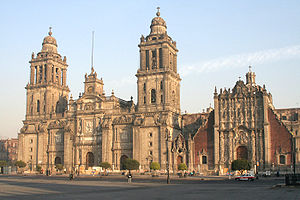
Mexico Citys katedral
Mexico Citys katedral
Mexico bys katedral er den største og ældste katedral i Amerika. Den ligger ved Plaza de la Constitución i Mexico Citys historiske centrum. Katedralen blev påbegyndt i 1573, efter at spanierne havde indtaget Tenochtitlan, og blev bygget oppe på toppen af det som var et helligt sted for aztekerne, lige ved det aztekiske Templo Mayor. Den blev bygget i etaper, og stod færdig i 1813. Stilen er hovedsagelig barok.